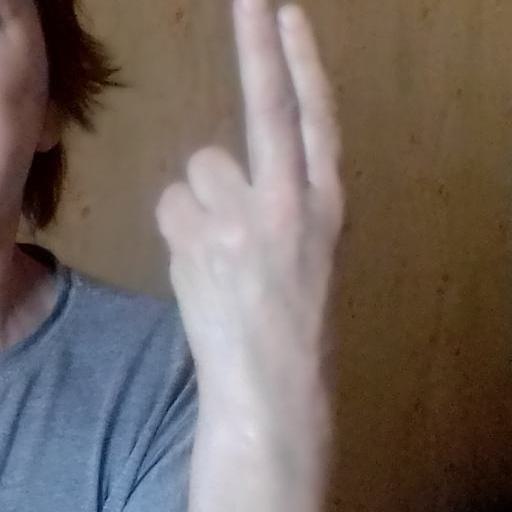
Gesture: two_up_inverted